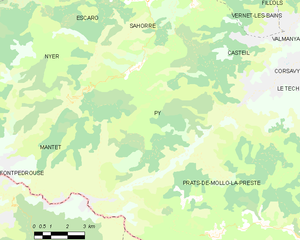
Carte des communes françaises
Py ou Pi de Conflent est une commune française, située dans le département des Pyrénées-Orientales en région Occitanie. Ses habitants sont appelés les Pinencs.